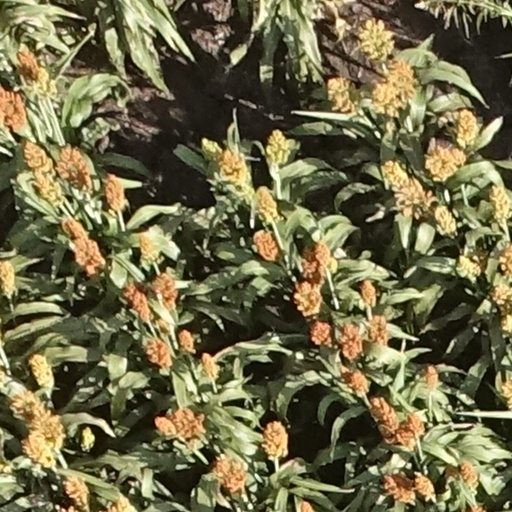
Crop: sorghum